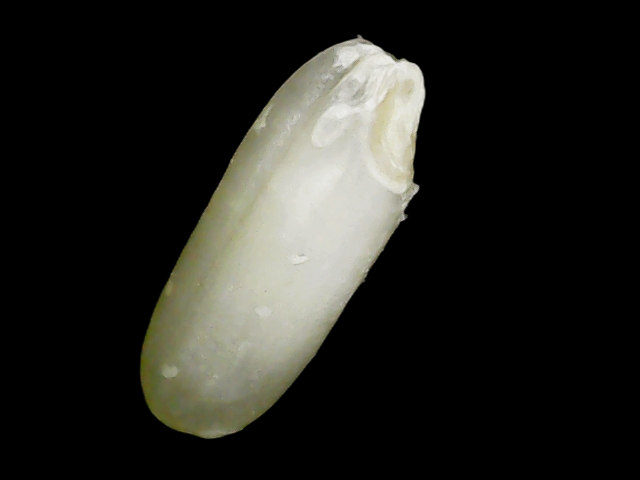
Rice variety: Binadhan24